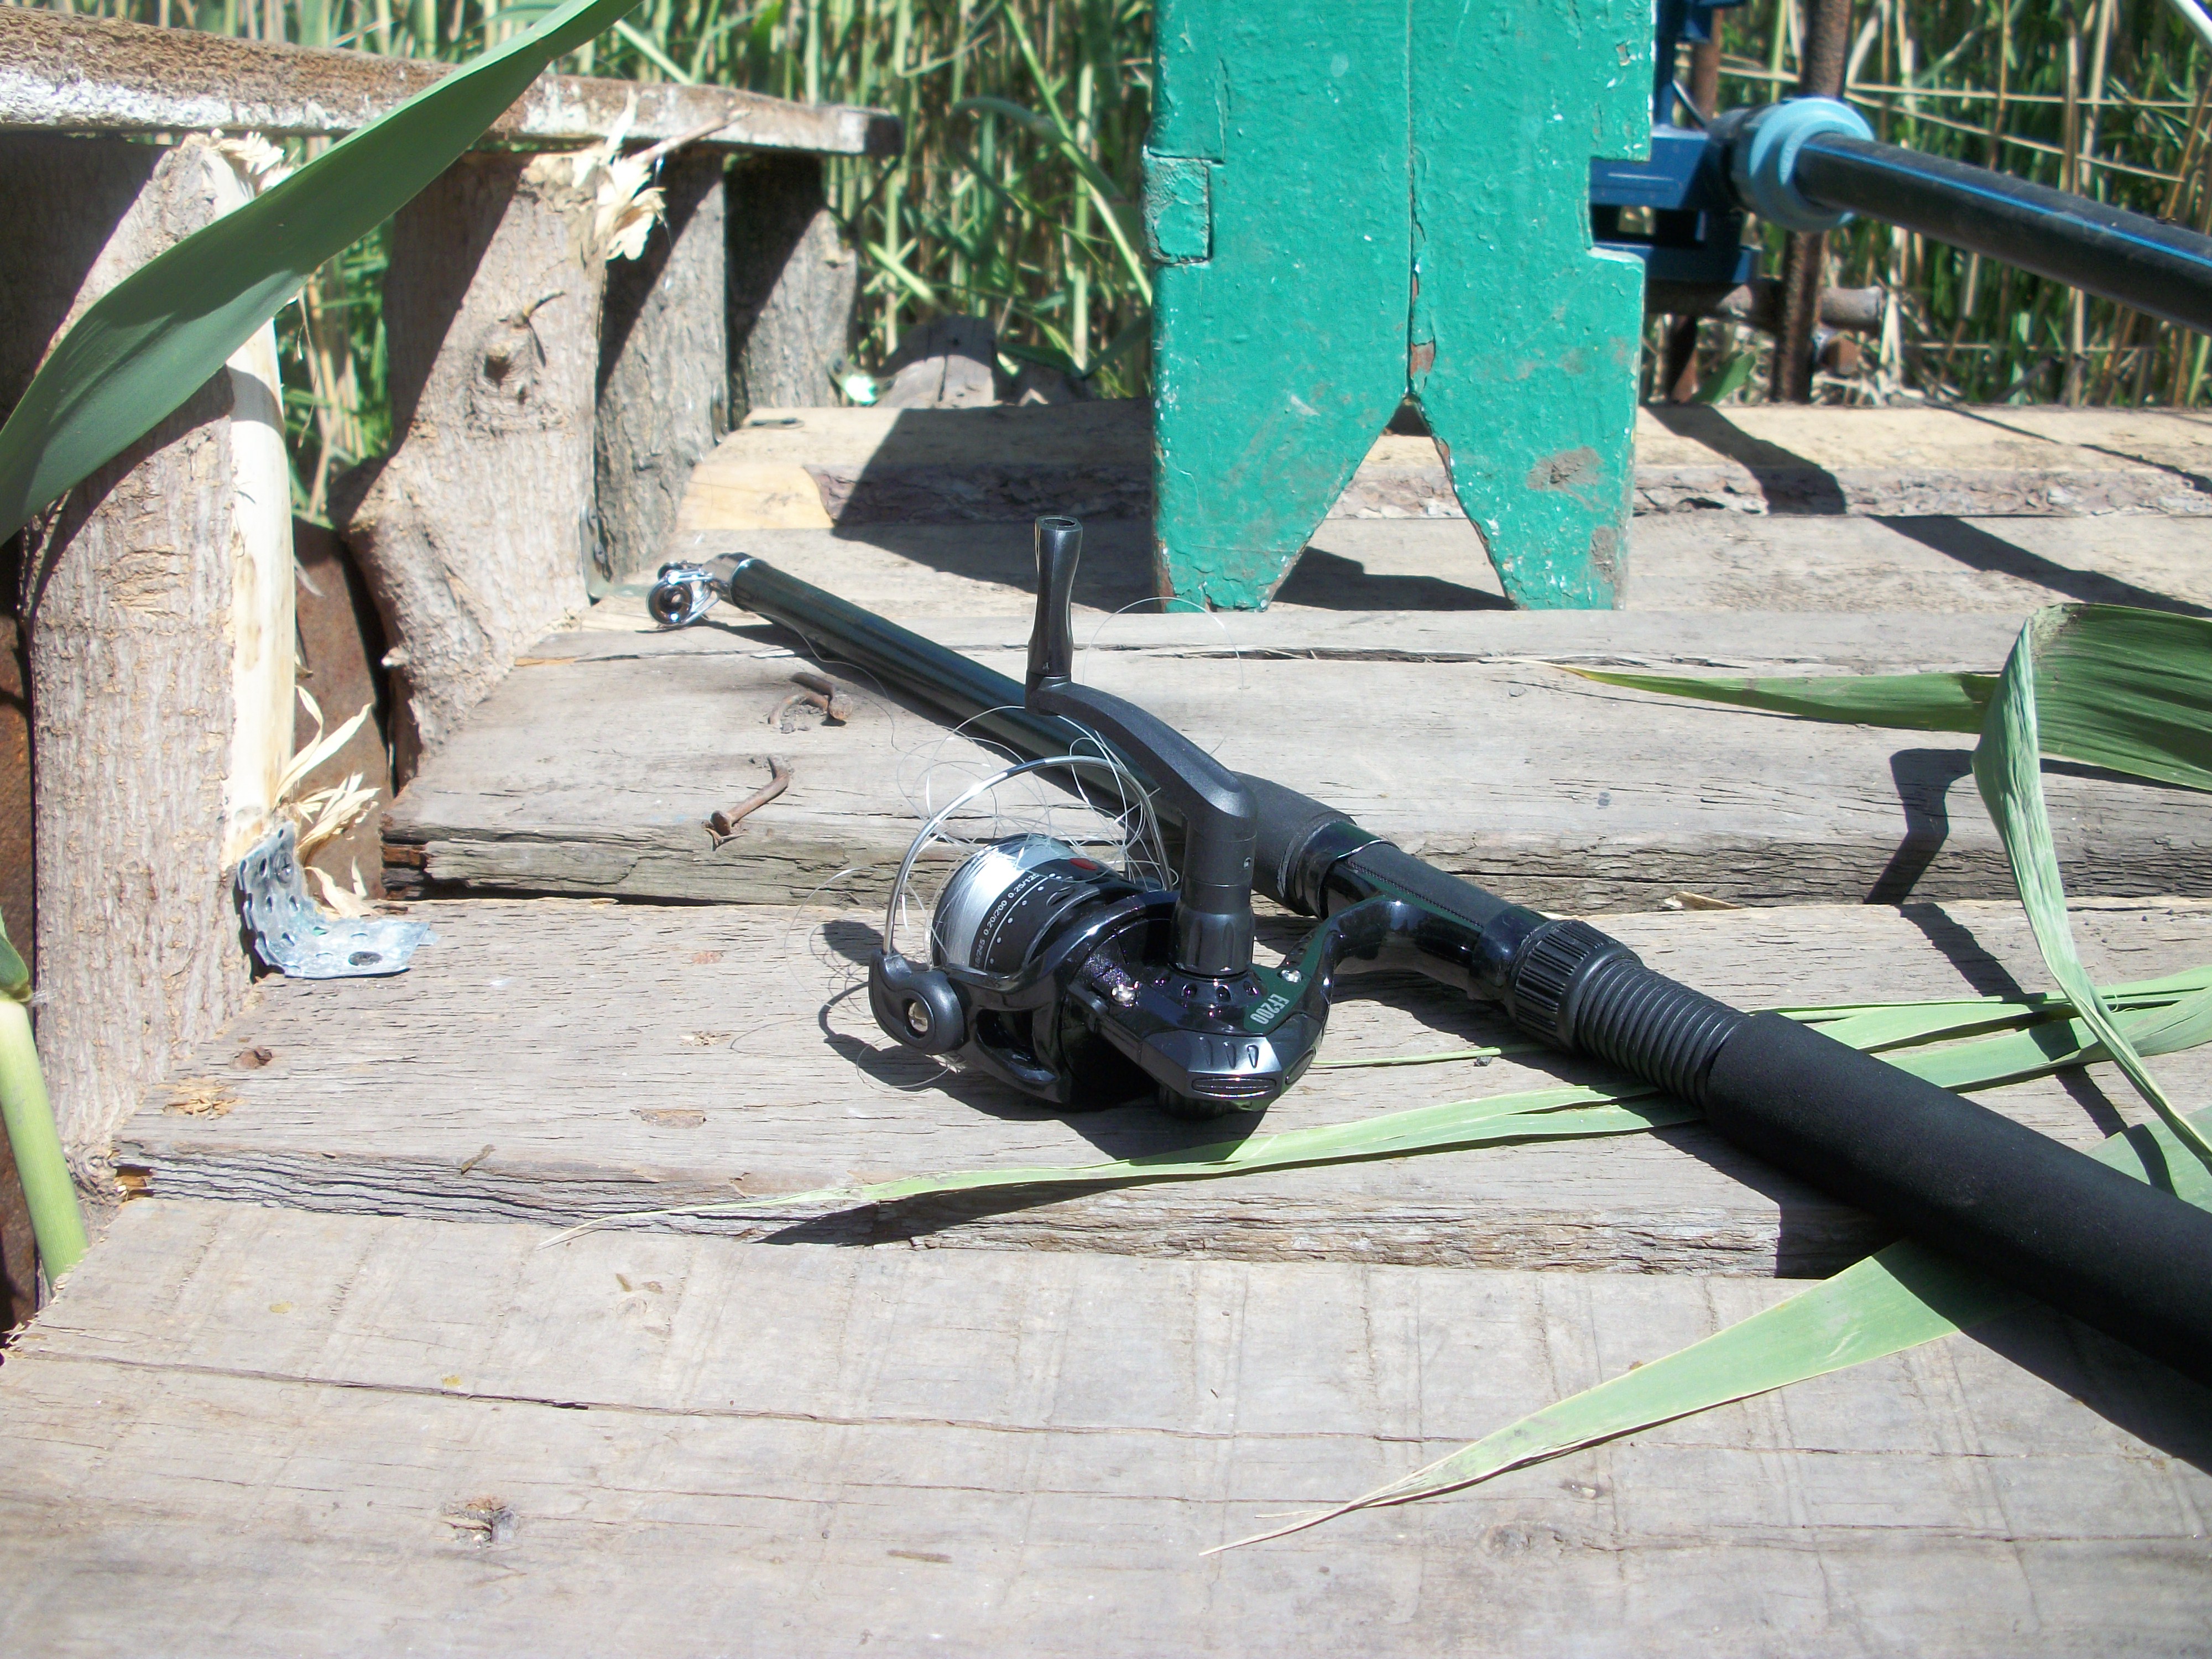
bridge, plant